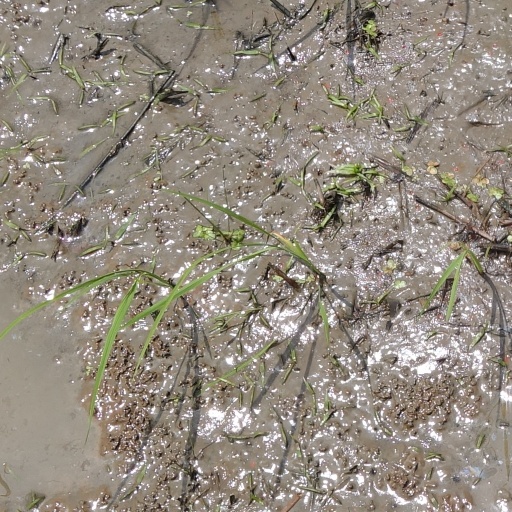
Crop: rice